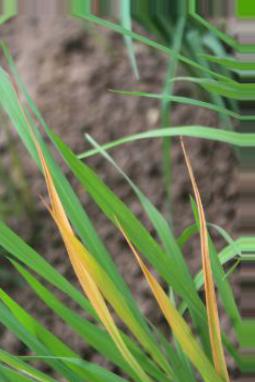
Nhãn: Tungro virus